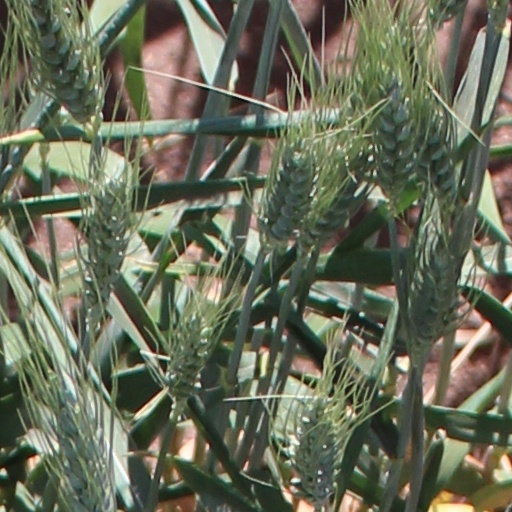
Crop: wheat